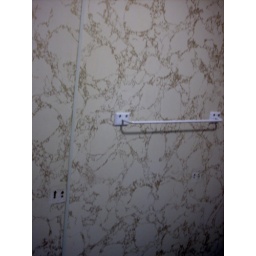
Outside of closet wall in bathroom